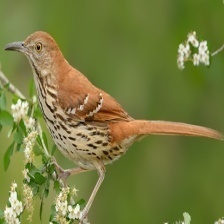
Species: BROWN THRASHER
Scientific name: TOXOSTOMA RUFUM